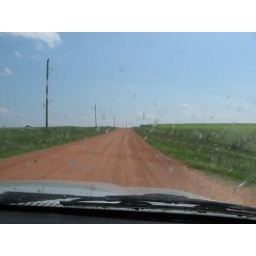
Driving a red dirt road in PEI. Note the bug guts on the windshield.